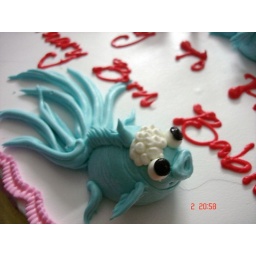
cute fish zoomed in :o